Apicomplexa

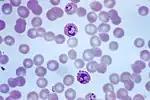
Trophozoites of the "Plasmodium vivax" (Haemosporidia) parasite among human red blood cells

In general, coccidians are parasites of vertebrates. Like gregarines, they are commonly parasites of the epithelial cells of the gut, but may infect other tissues.